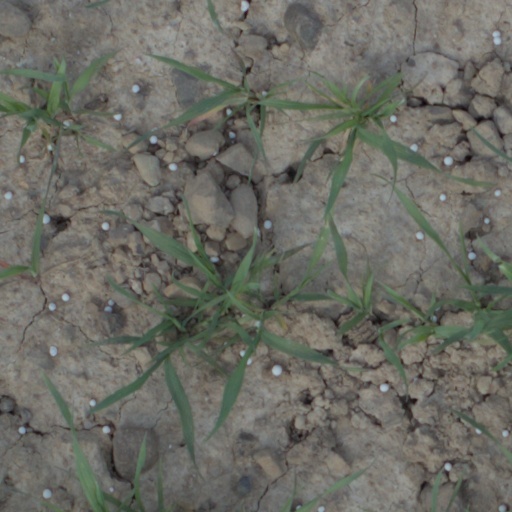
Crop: wheat